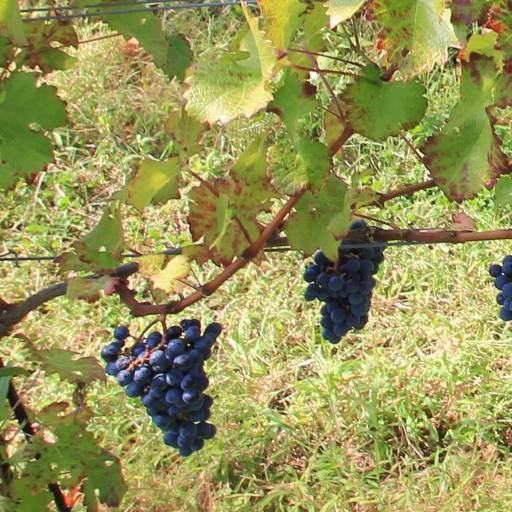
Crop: grape